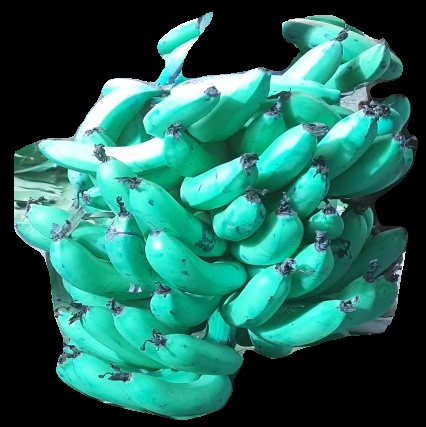
Variety: pachbale
Grade: grade3